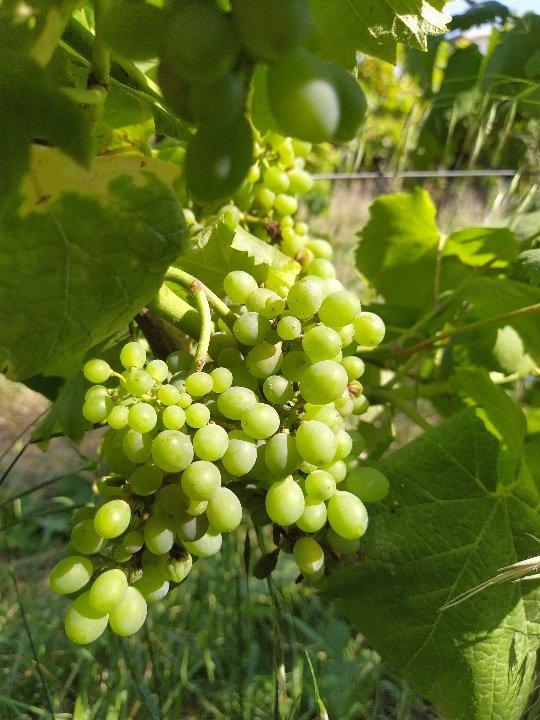
Berries visible: 92
Grape clusters: 1